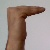
The image shows a hand gesture representing a space in Indian Sign Language.